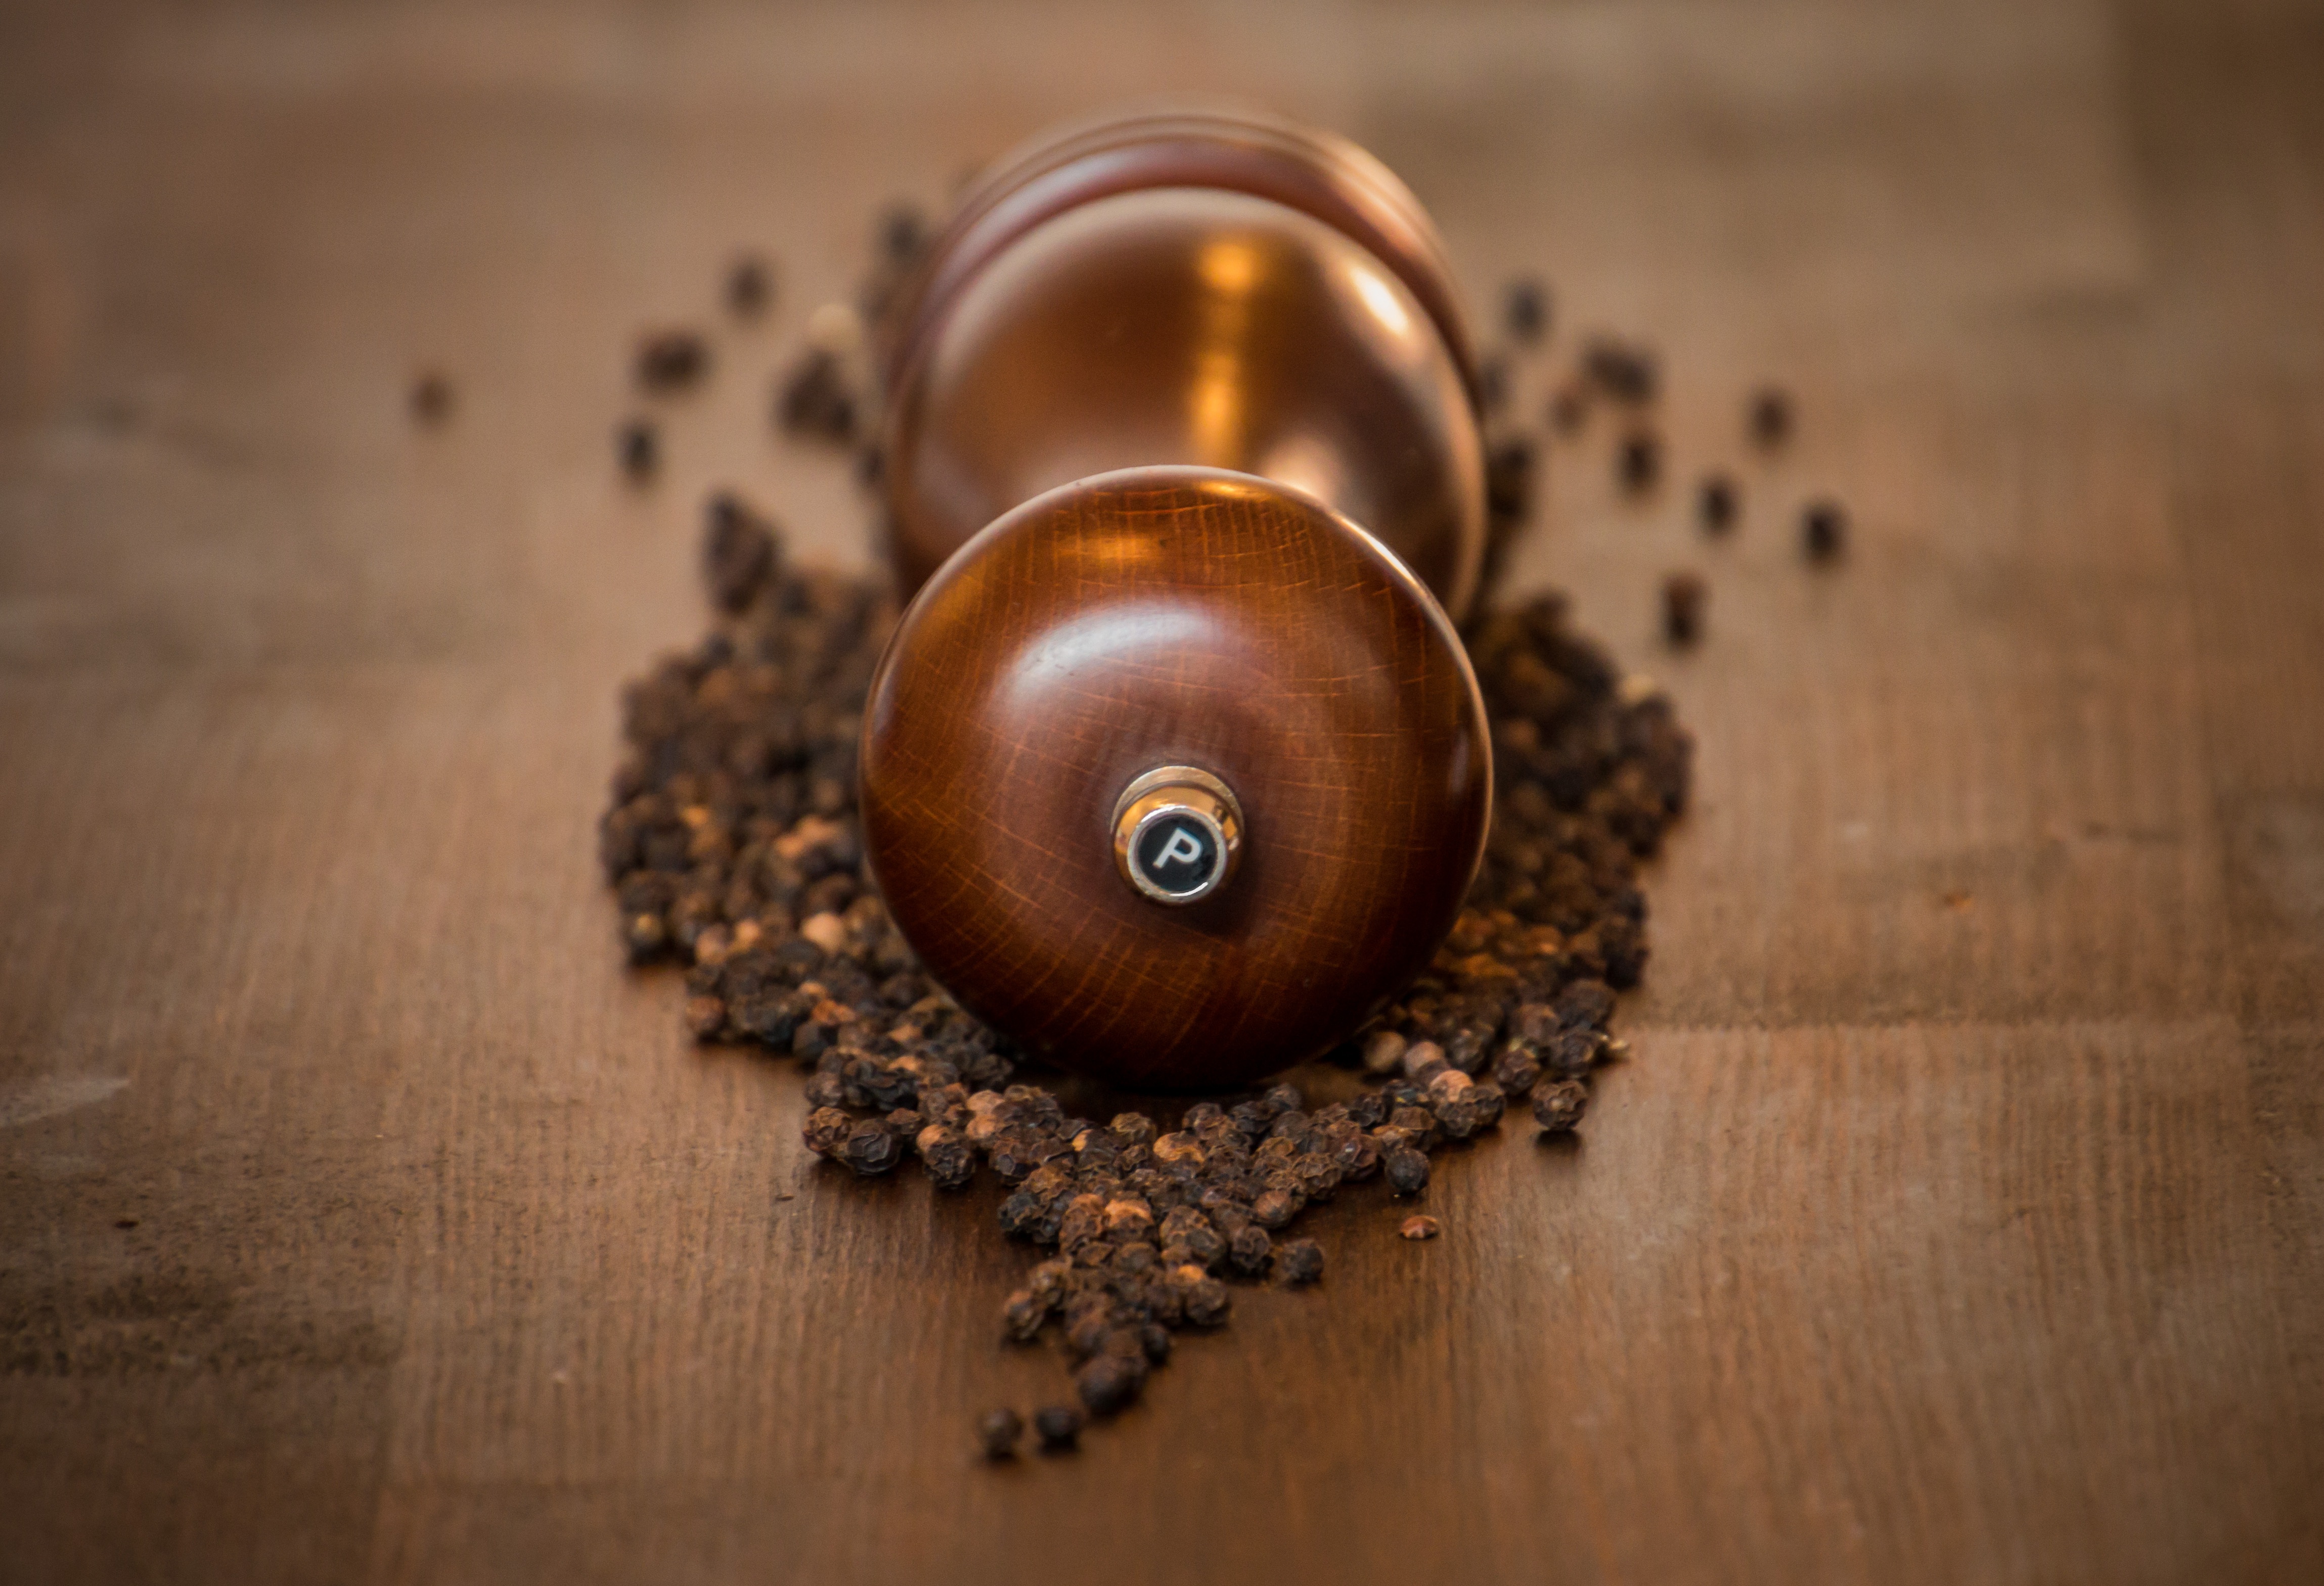
sharp, food, pepper, brown, season, material, grind, close up, jewellery, wooden table, mill, spices, benefit from, grains, macro photography, black pepper, pepper mill, dark wood, spice mill, pfefferkorn, pepper ground